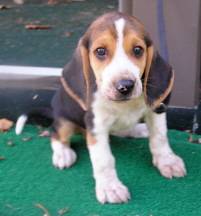
Label: dog